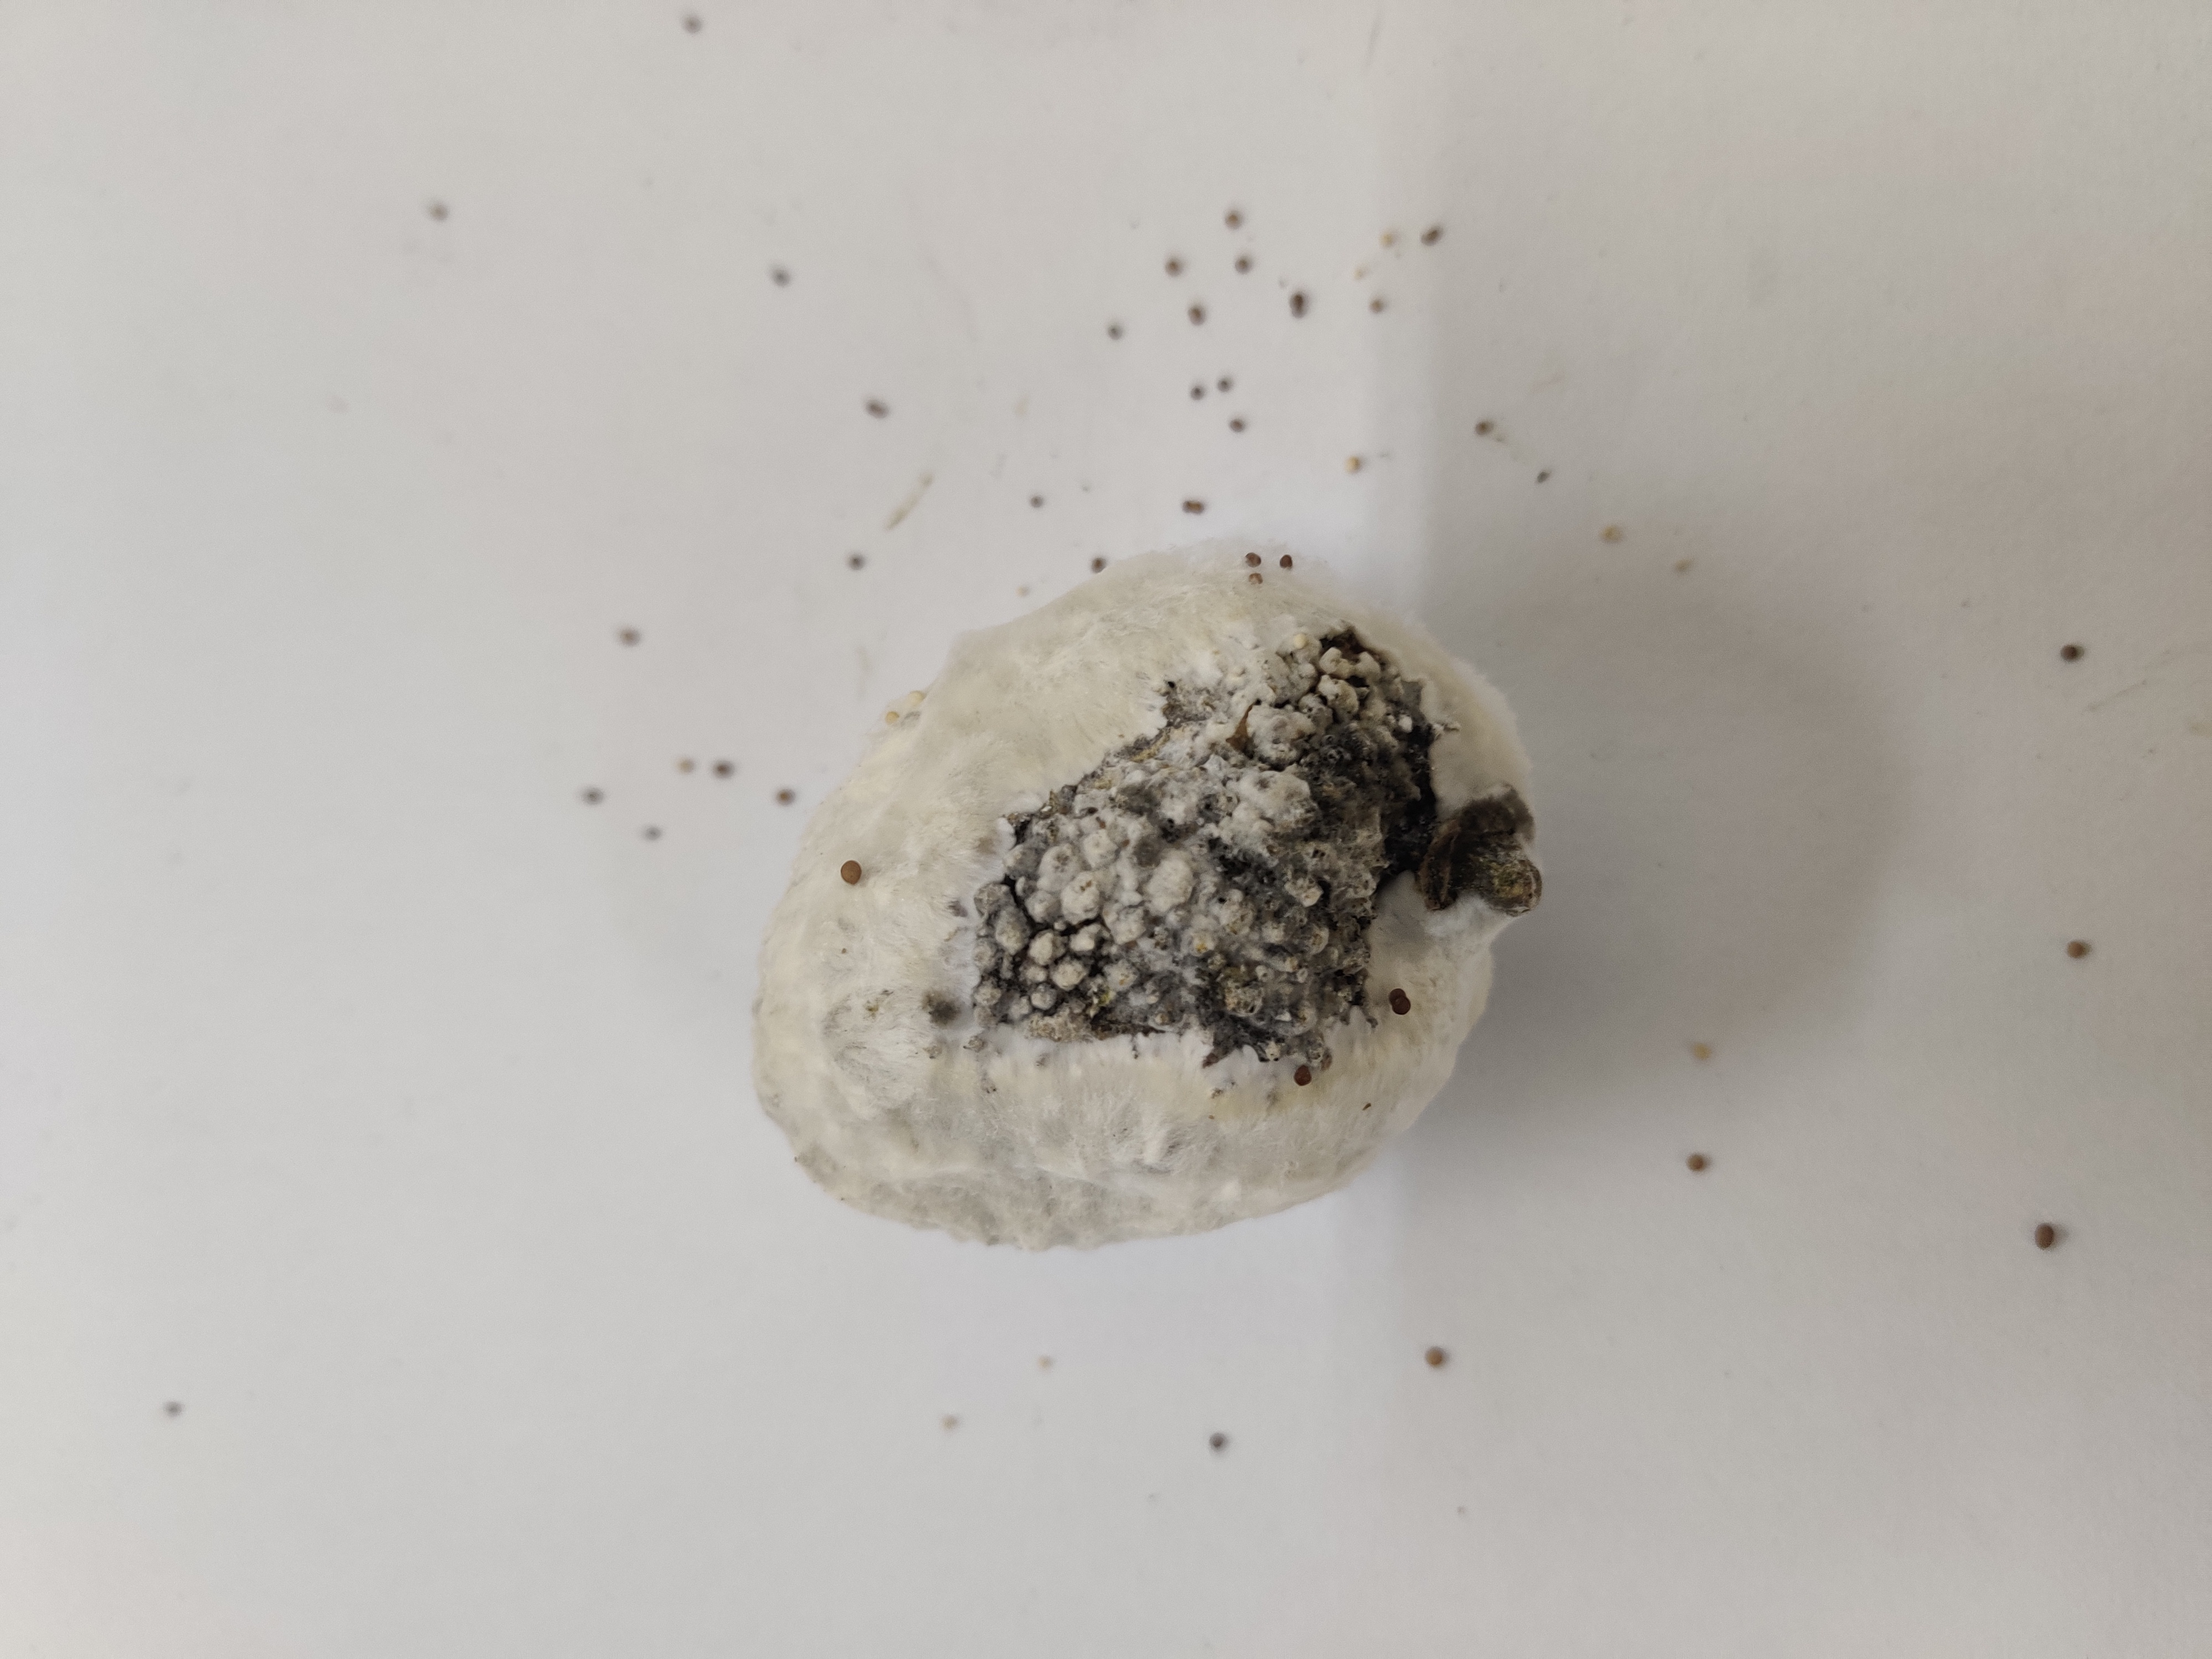
Crop: Spiny Gourd
Condition: Damaged